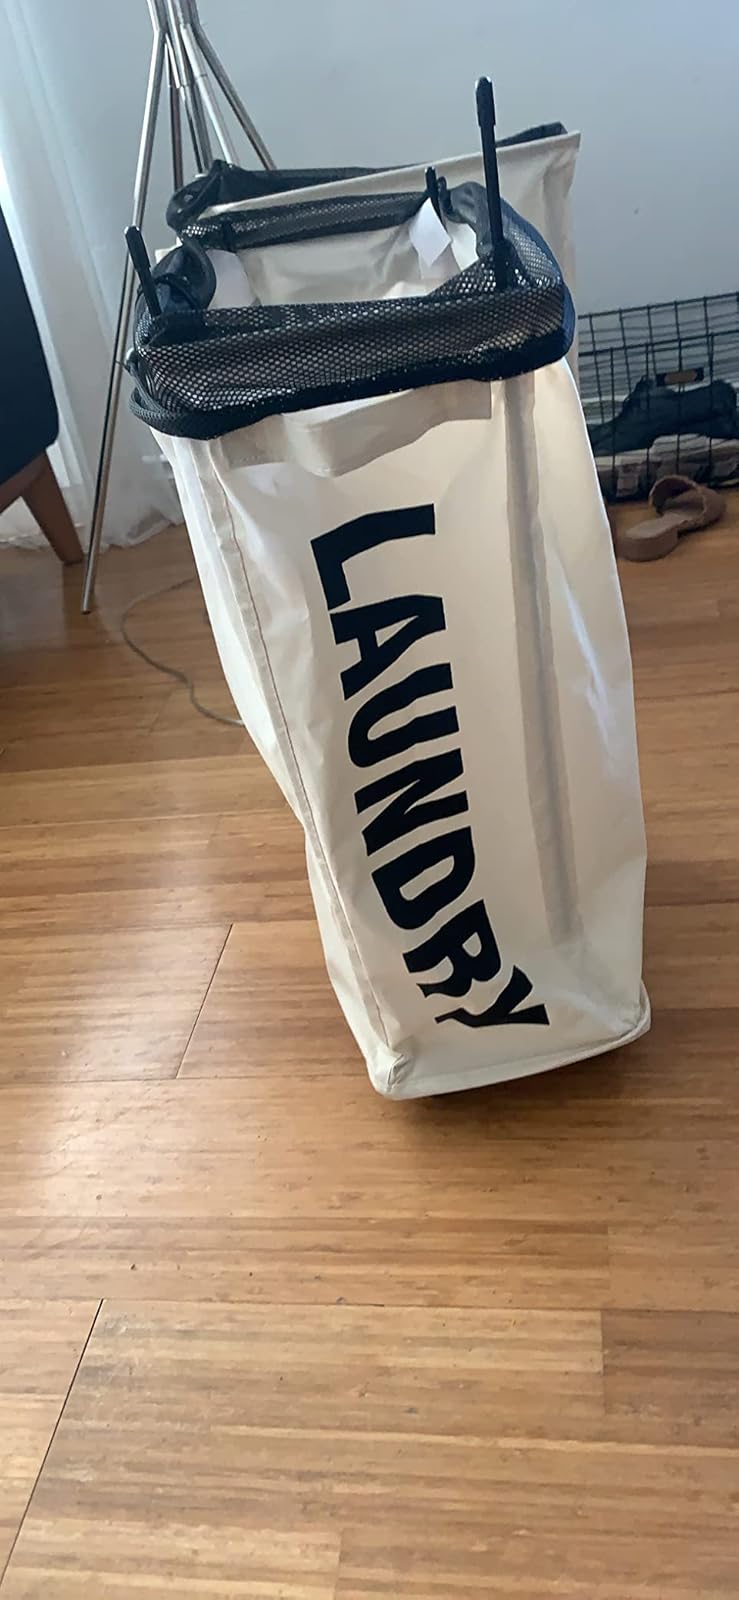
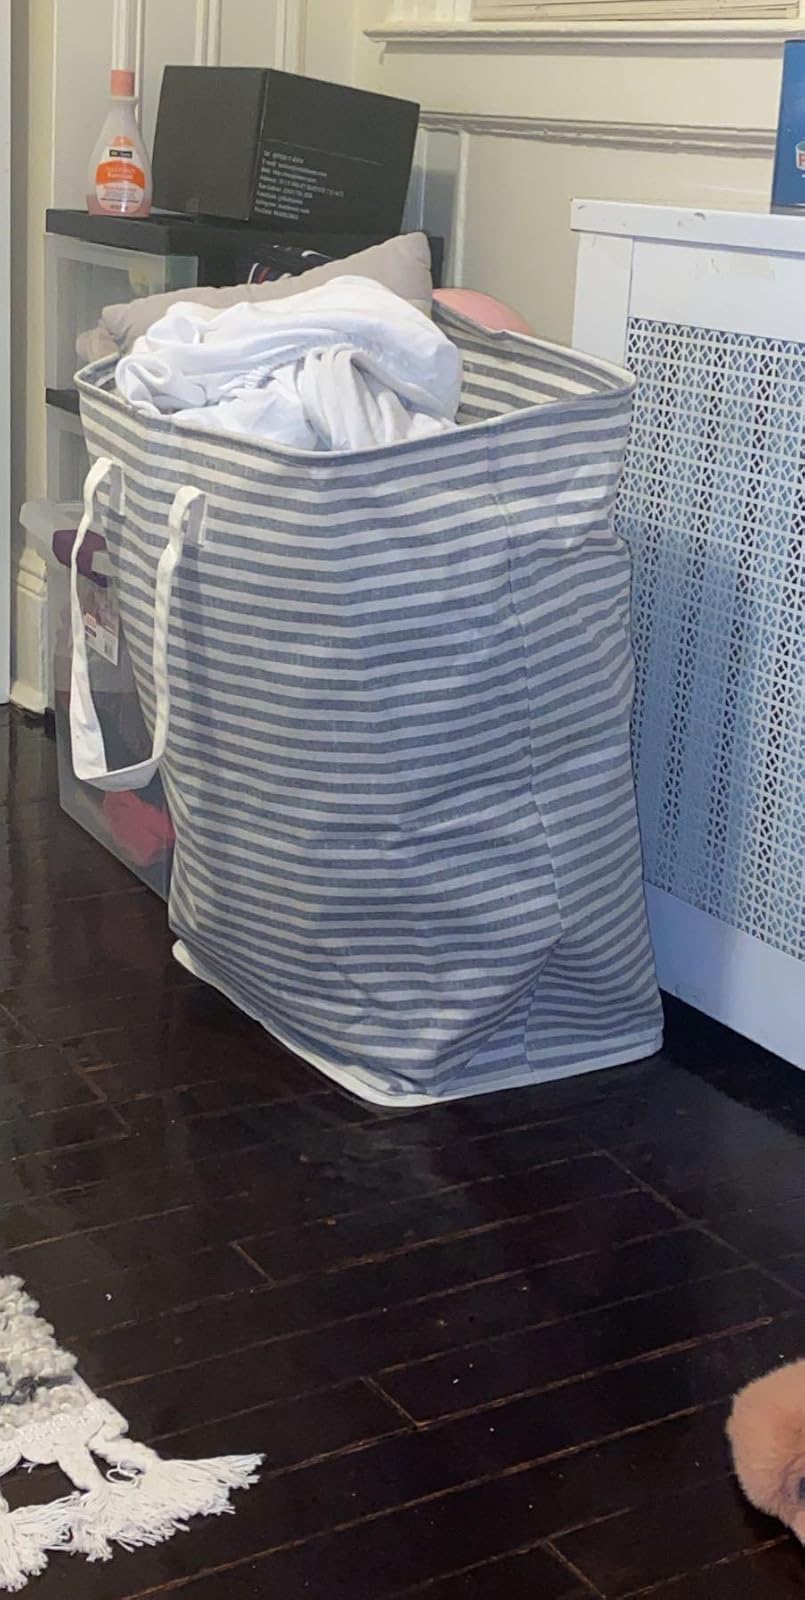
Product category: items_hamper
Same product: no